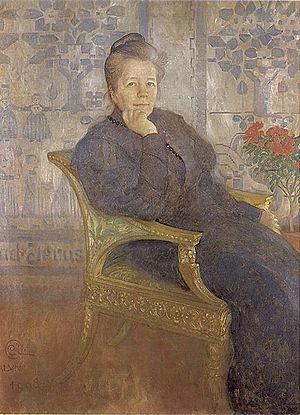
Selma Ottilia Lovisa Lagerlöf, née au manoir de Mårbacka dans le Värmland, en Suède, le 20 novembre 1858 et morte le 16 mars 1940 au manoir de Mårbacka, est une femme de lettres suédoise. Son œuvre la plus connue est Le Merveilleux Voyage de Nils Holgersson à travers la Suède. En 1909, elle est la première femme à recevoir le prix Nobel de littérature.